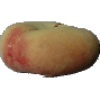
Label: Peach Flat 1